Nissan Skyline GT-R

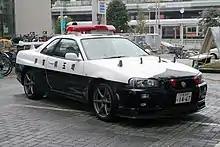
Skyline R34 GT-R police car

There were several limited editions of the BCNR33 produced. The first LeMans, or "LM" version, was introduced in May 1996 to celebrate Nissan's participation in the 24-hours of Le Mans. The only body colour available for the R33 LM was Champion Blue. The car had a front splitter lip to direct air to the upper front aperture, and a carbon fibre rear wing with Gurney flap. There were carbon fibre inserts on the rear wing fins with a GT-R badge on the inserts. The "GT-R Skyline" logo under the checkered flag was placed on the C-pillars.